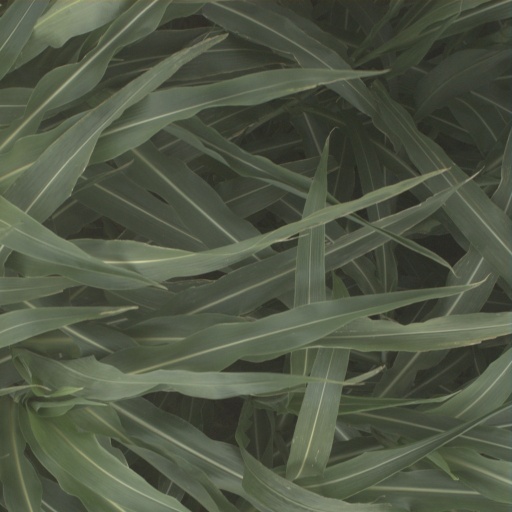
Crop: sorghum